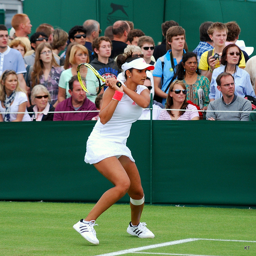
The crowd watches as a woman is playing tennis.
a female tennis player in a white dress playing tennis
A tennis player is getting ready to hit the ball at a tennis match.
A woman in a short skirt standing on a tennis court.
A female tennis player in action on the court.